Kwantlen Polytechnic University

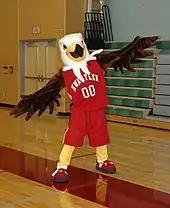
Kwinten is the mascot for the Kwantlen Eagles athletics program.

In 2005, Kwantlen University College began a campaign to convince elected officials at the municipal and provincial levels, and various key community leaders, to support its efforts to become a university. Removing "college" from its official name would require approval from the government of British Columbia. In its case for the university status, Kwantlen's administrators claimed the change to Kwantlen University would: